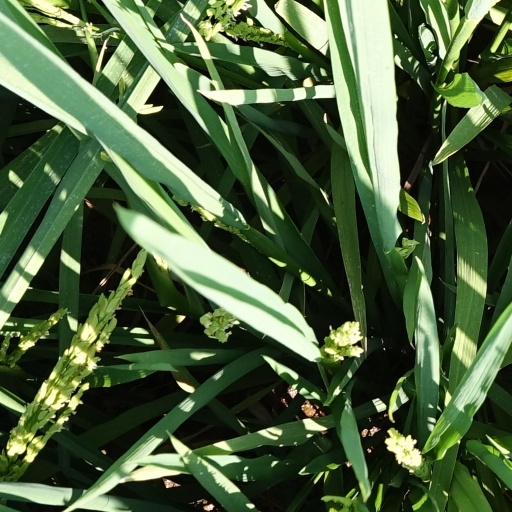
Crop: rice